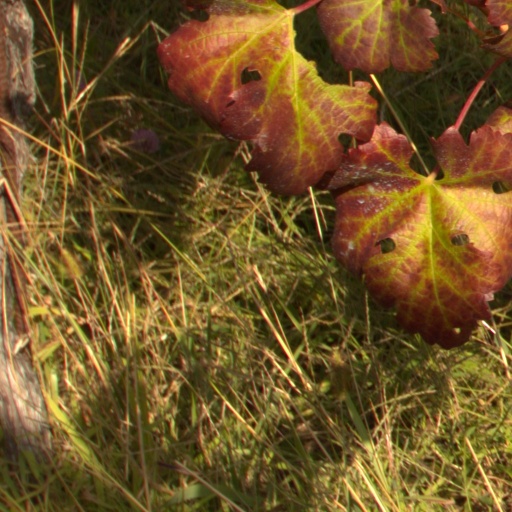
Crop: grape